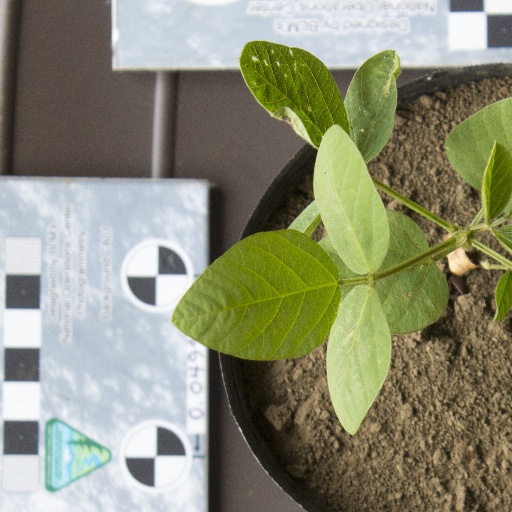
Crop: soybean